History of Newcastle, New South Wales

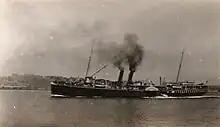
PS "Newcastle" gathers speed to leave harbour, c.1920

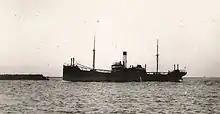
Typical sixty-miler enters harbour in ballast for a load of coal, 1923.

The formation during the nineteenth century of the Newcastle & Hunter River Steamship Company saw the establishment of regular steamship services from Morpeth and Newcastle with Sydney. The company had a fleet of freighters as well as several fast passenger vessels, including PS "Newcastle" and PS "Namoi". "Namoi" had first-class cabins with the latest facilities. Passengers on overnight passage to Sydney arrived fresh for the new day, and was preferable to the long and arduous railway journey.